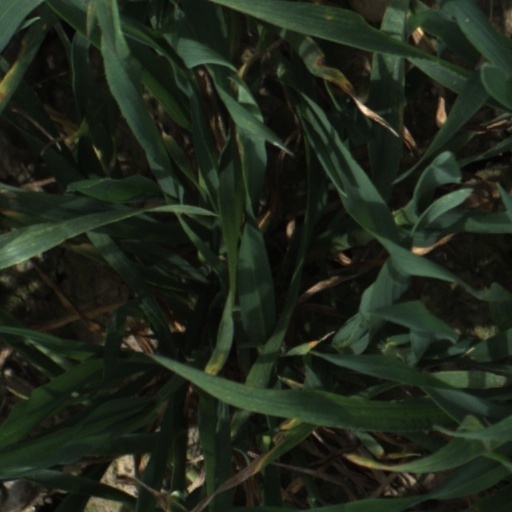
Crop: wheat